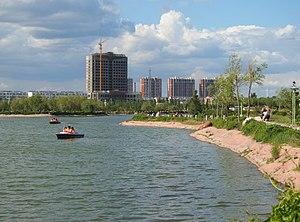
Le district de Horqin est une subdivision administrative de la région autonome de Mongolie-Intérieure en Chine. Il est placé sous la juridiction de la ville-préfecture de Tongliao.